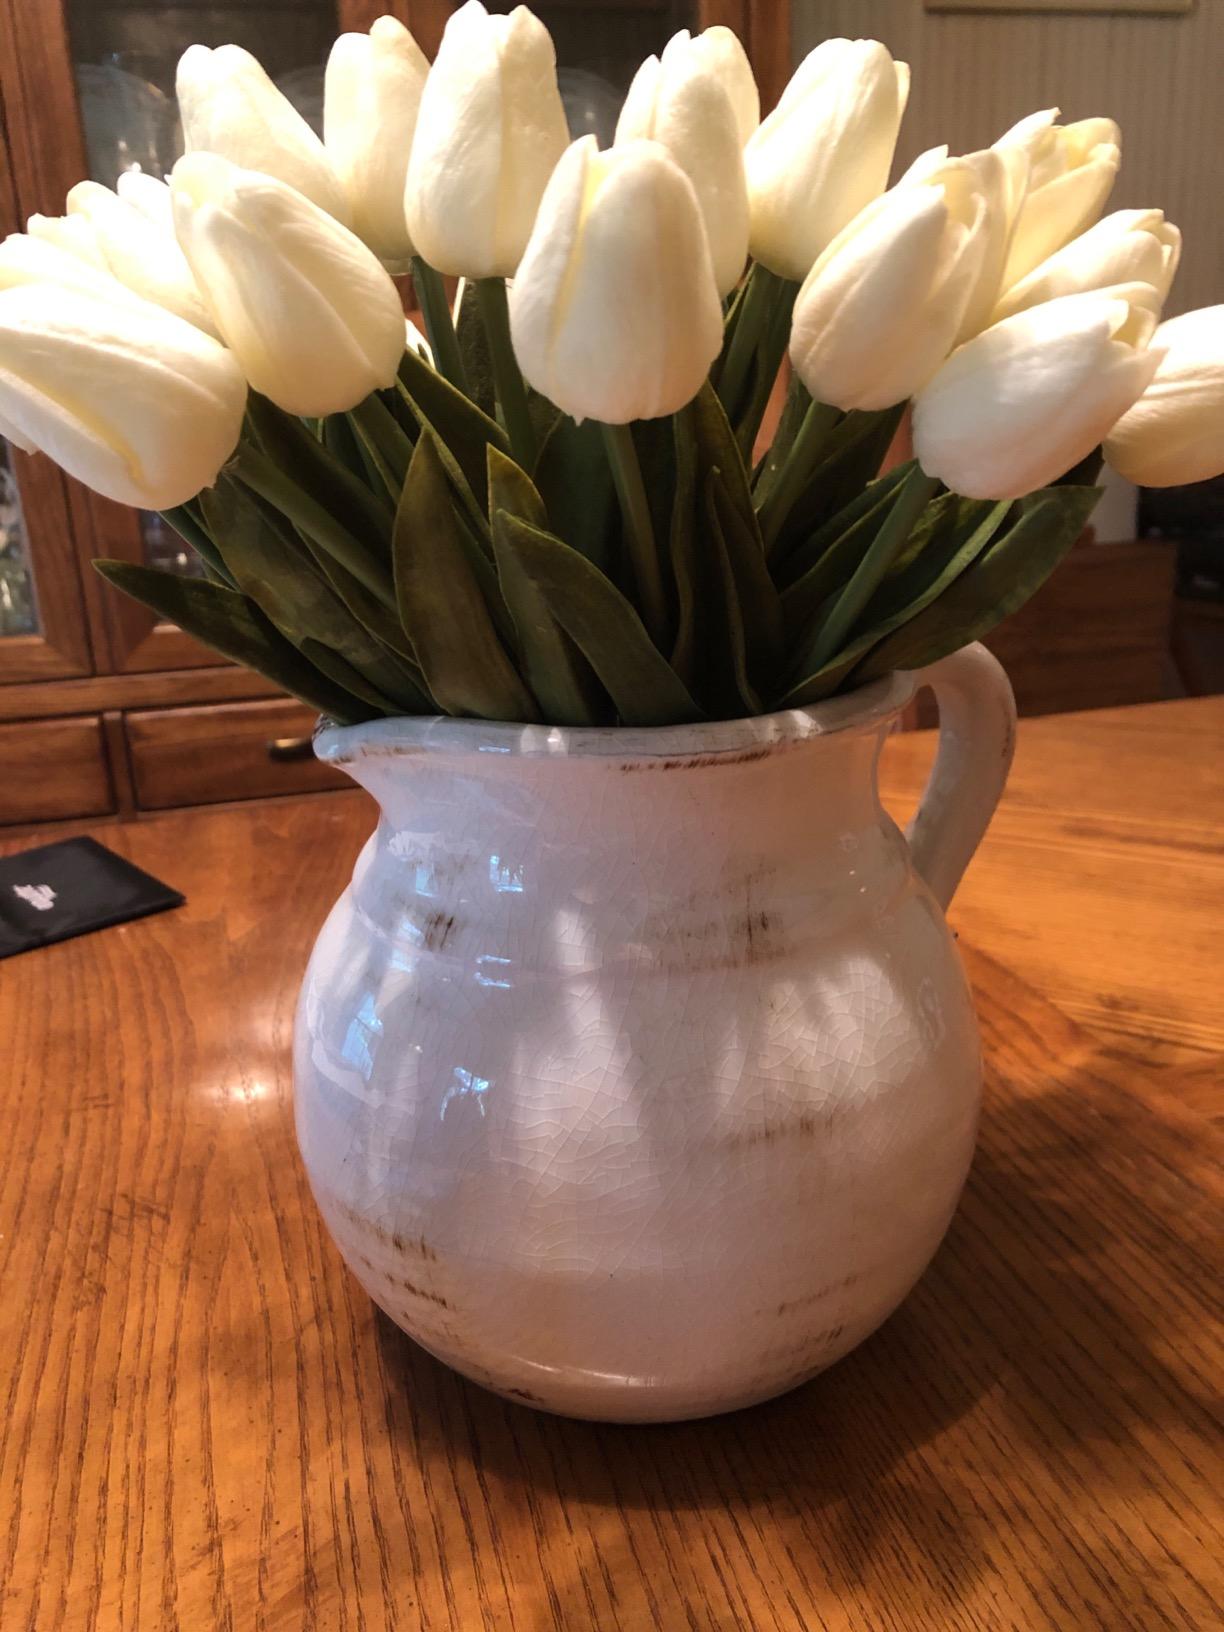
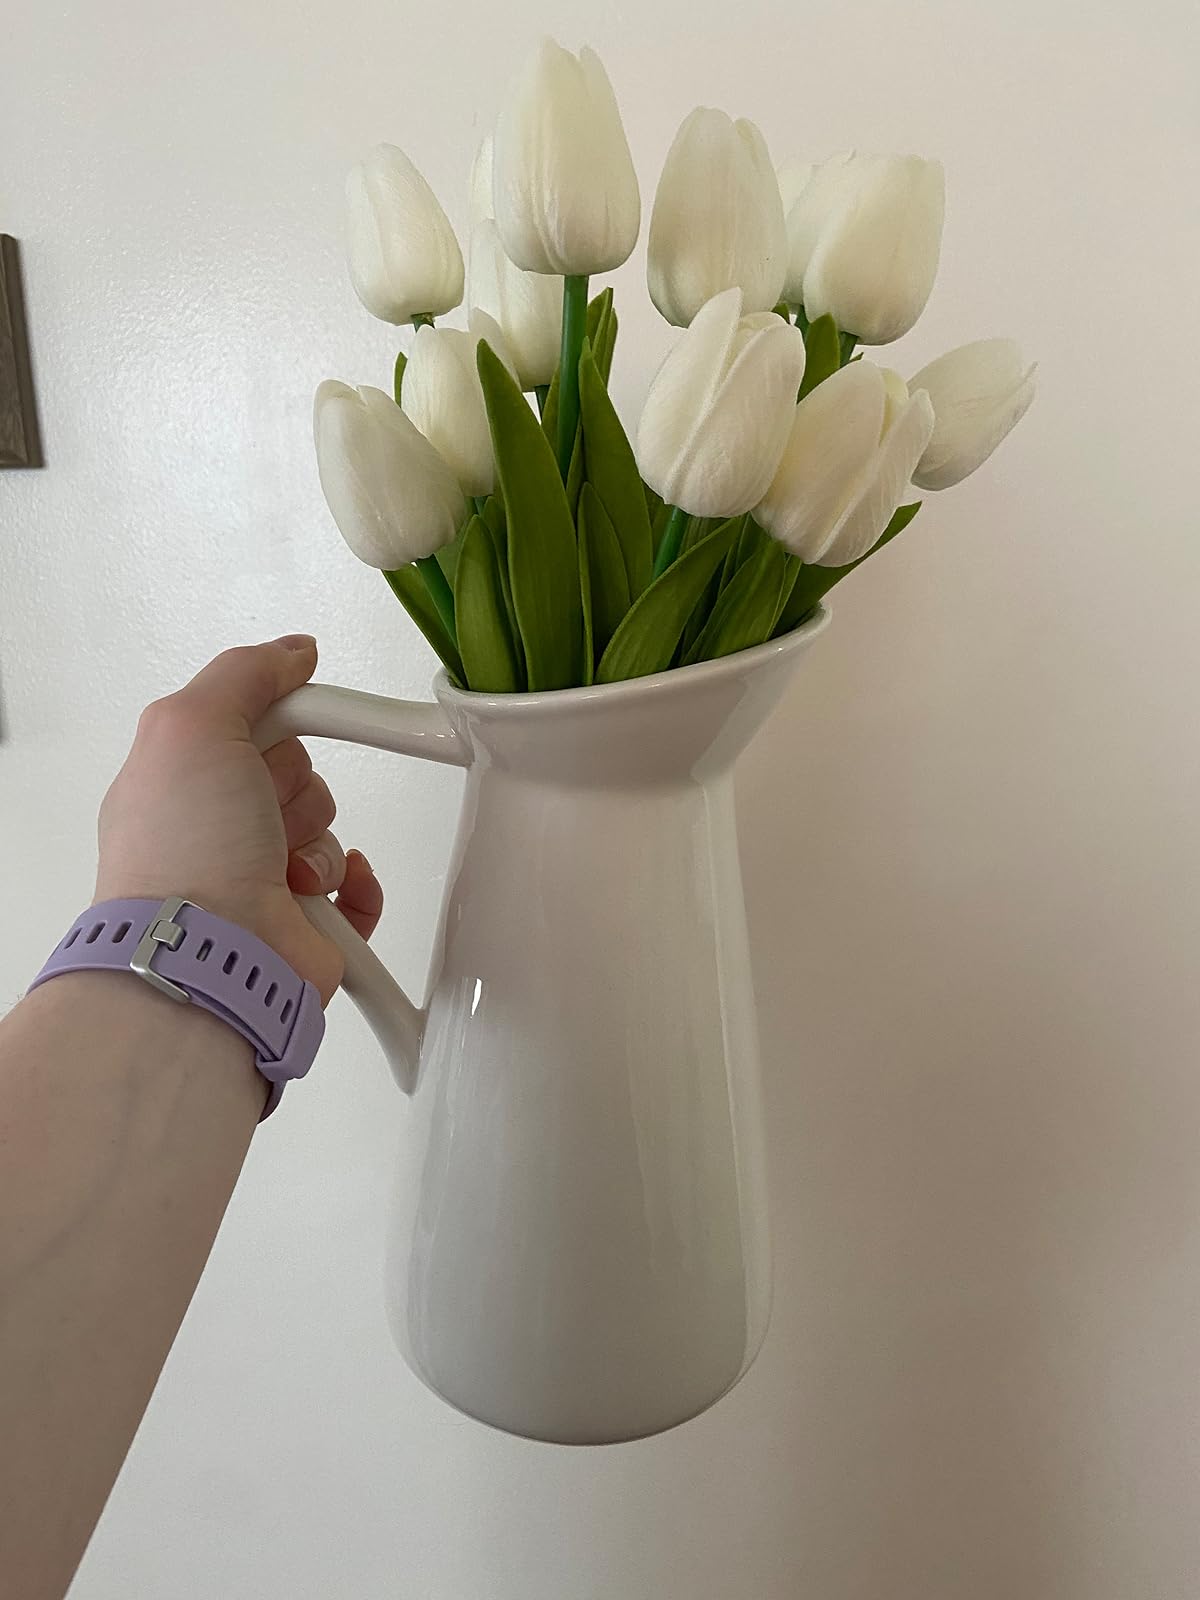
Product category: vase
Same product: no